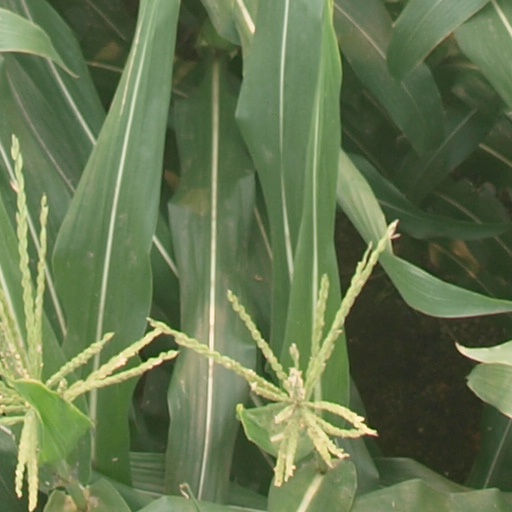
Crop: maize; corn